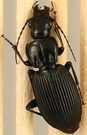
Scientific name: Pterostichus lachrymosus
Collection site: Mountain Lake Biological Station NEON (MLBS), plot MLBS_001